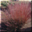
Label: willow_tree